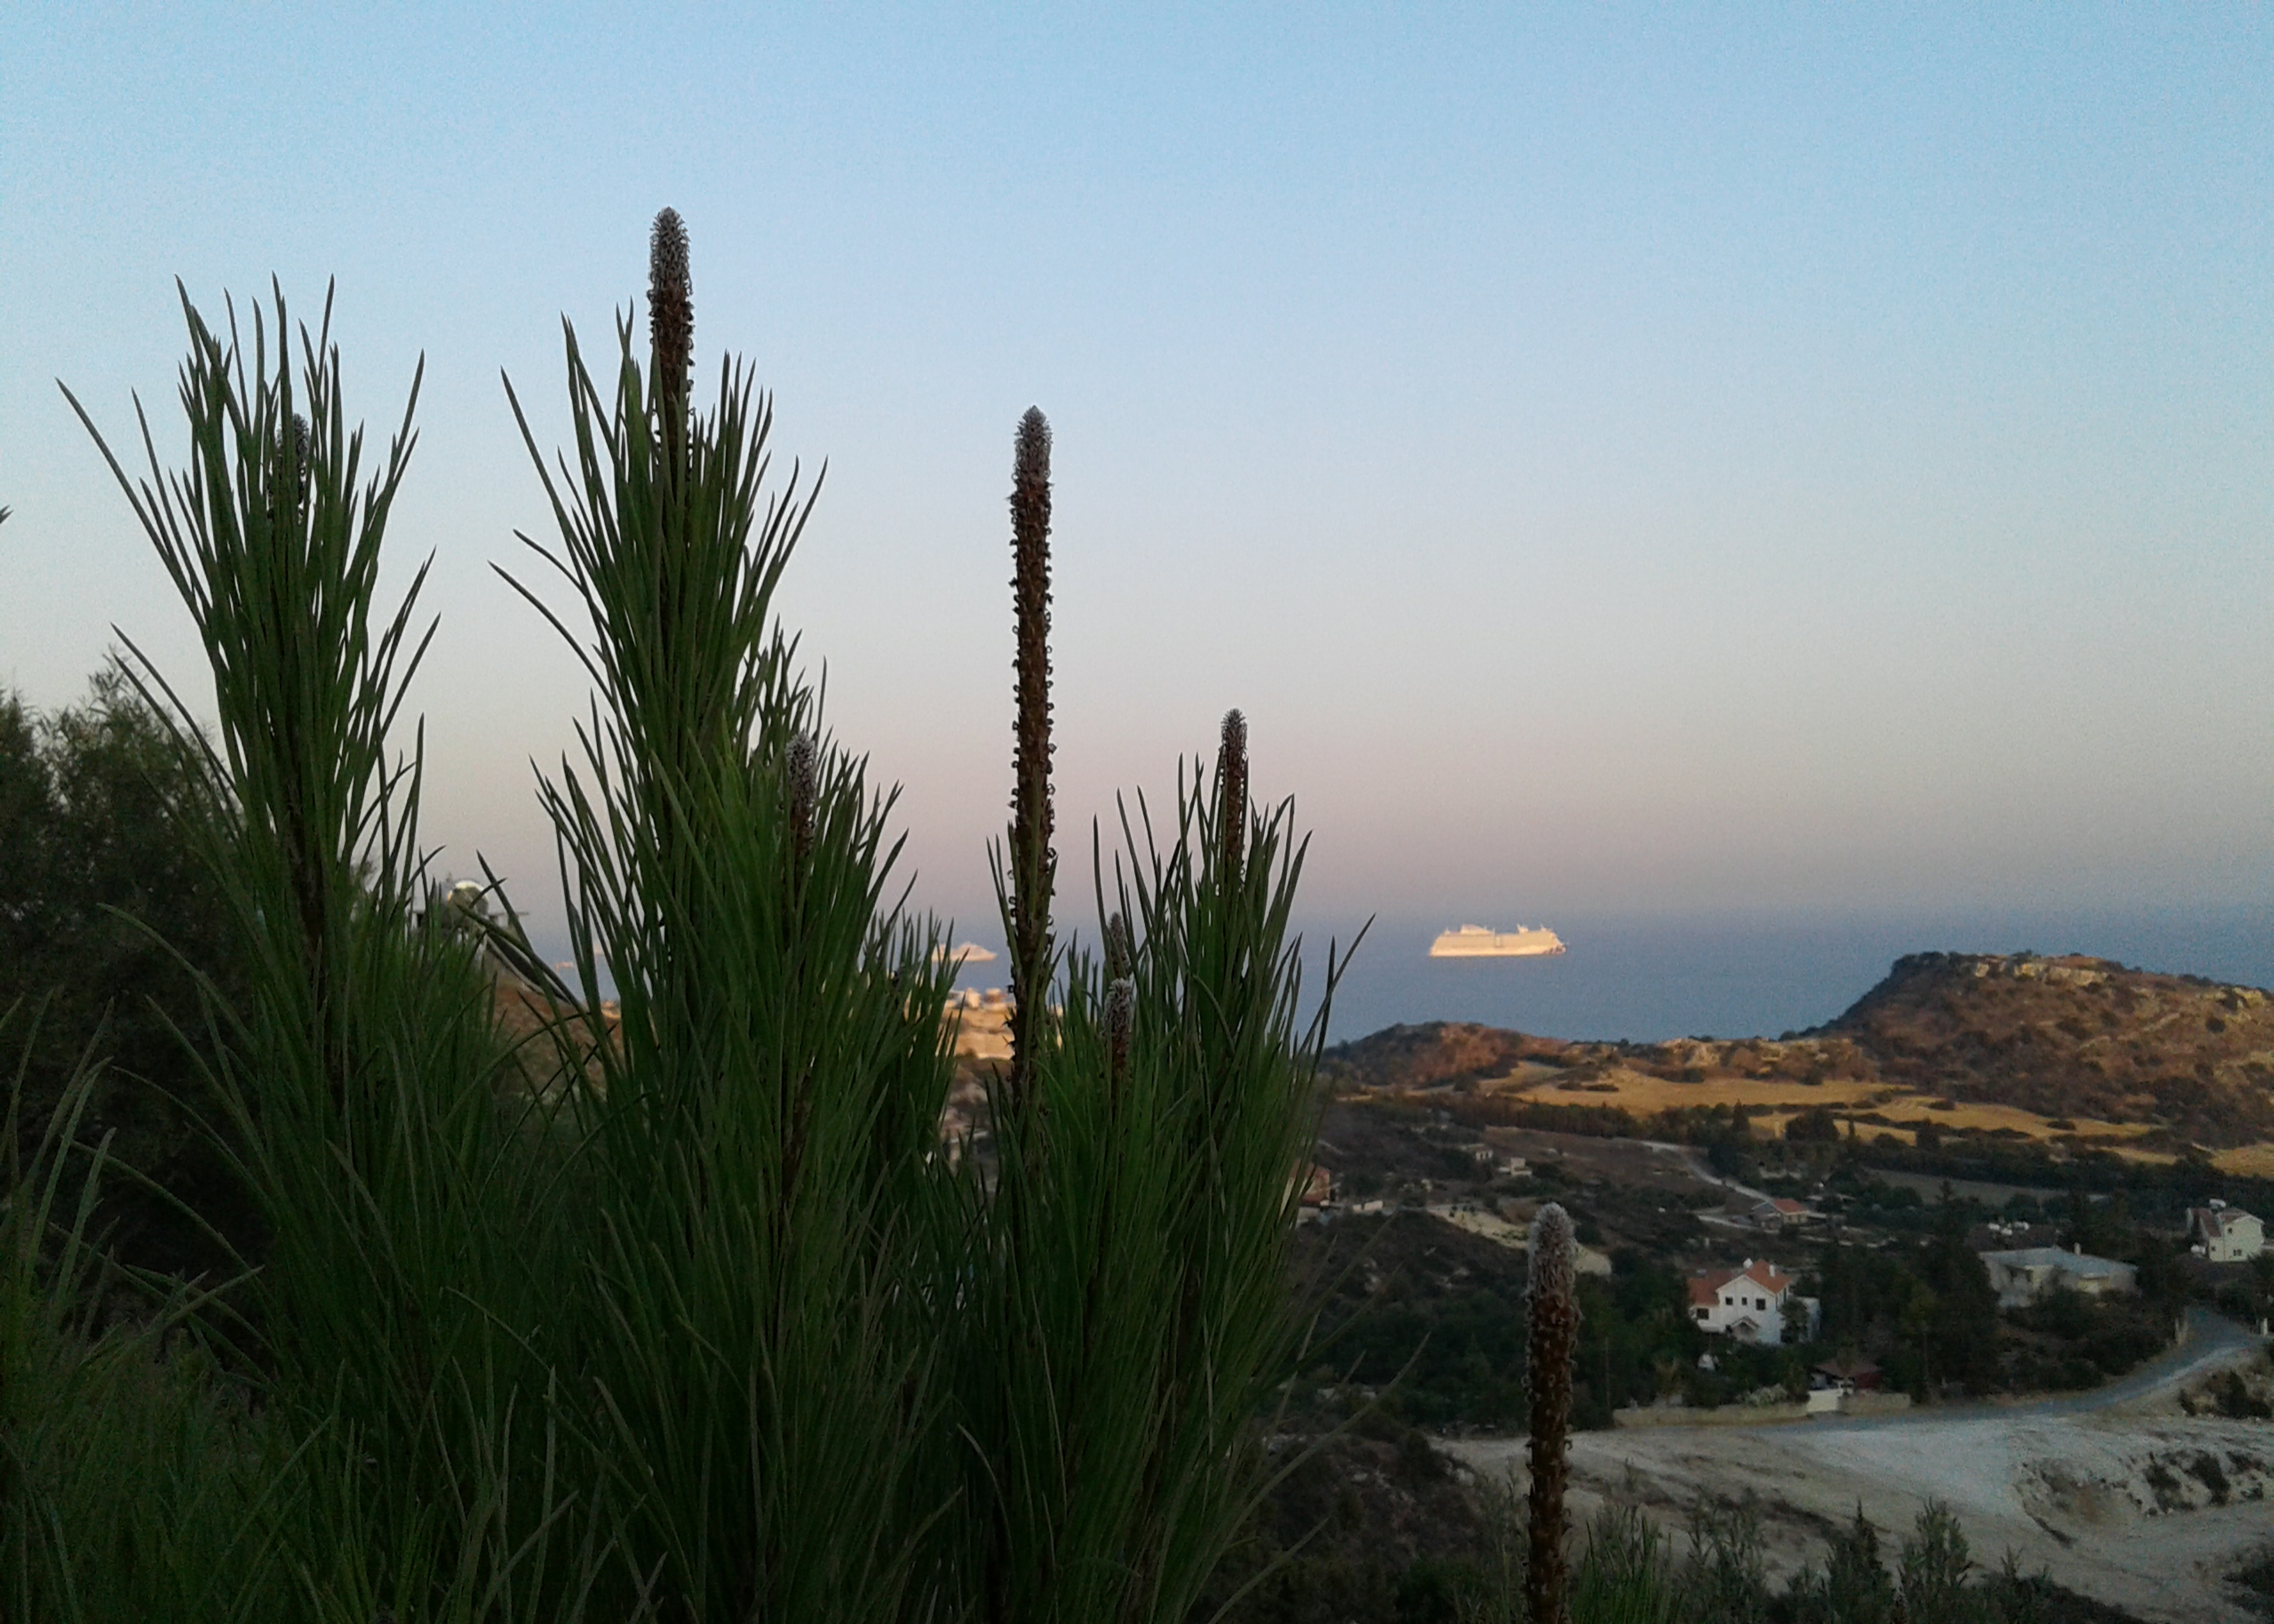
green, vegetation, plant, greenery, sky, sea, blue, terrestrial plant, arecales, landscape, dusk, sunrise, horizon, grass, tree, sunset, natural landscape, house, flowering plant, ocean, shrubland, coast, rock, evening, dawn, shrub, hill, aeolian landform, chaparral, flower, saguaro, headland, cape, grassland, tropics, prairie, dune, plant stem, afterglow